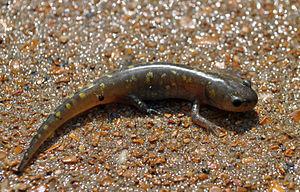
Ambystoma maculatum, la Salamandre maculée, est une espèce d'urodèles de la famille des Ambystomatidae.